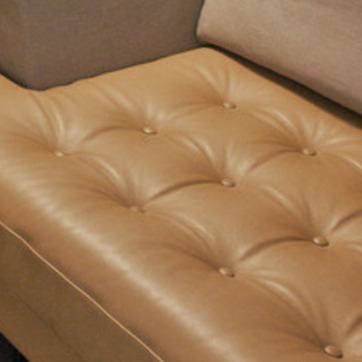
Material: leather